Greenwich Park

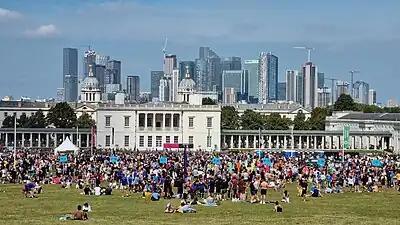
Greenwich Park being used for the 2023 Big Half (a half marathon).

On the lower level of the park there is a popular children's playground (north-east corner, close to Maze Hill railway station), an adjacent boating lake, and a small orchard ('The Queen's Orchard'). There is also a herb garden (close by entrance to Greenwich town centre).